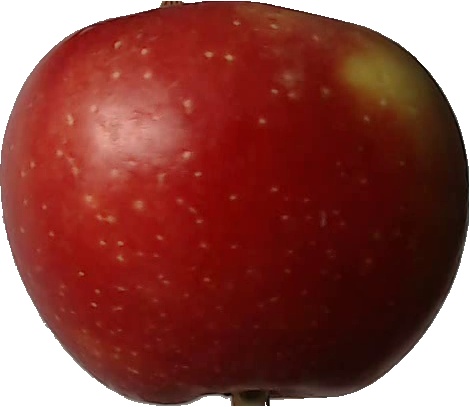
Label: apple_braeburn_1